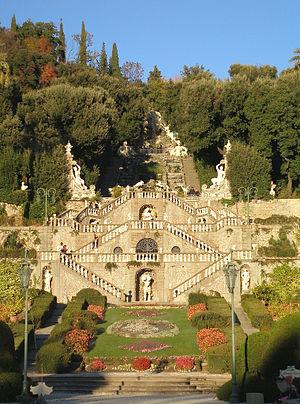
L'escalier monumental d'Auch est un site classé et un monument historique du XIXᵉ siècle constituant une voie piétonne reliant par les 374 marches de son escalier la haute et la basse-ville d'Auch. Il y a 374 marches au total avec les doubles volées. Seules 233 marches sont nécessaires pour monter de la basse-ville à la haute-ville.